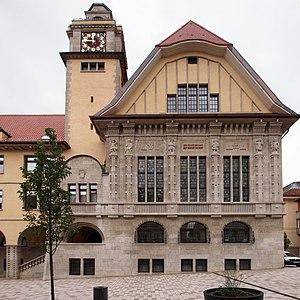
Albstadt est une ville située en République fédérale d'Allemagne dans le sud du Land du Bade-Wurtemberg, dans le Jura souabe, à peu près à mi-chemin entre Stuttgart et le Lac de Constance. La ville, résultat du nouveau plan de partition des communes de 1975, est la plus importante du Zollernalbkreis et constitue un centre de taille moyenne pour les communautés l'entourant. Avec la commune voisine de Bitz, Albstadt a mis au point une communauté administrative.